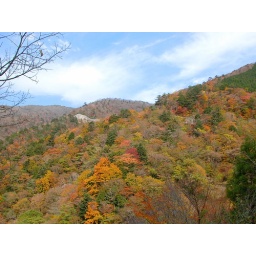
A green mountain changes in many colors.